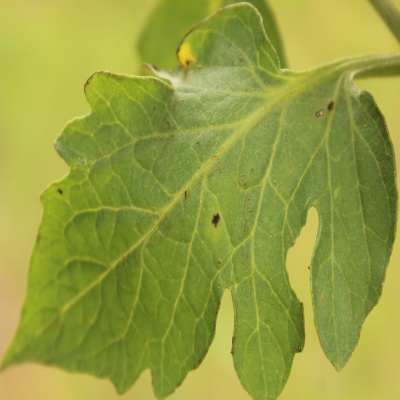
Crop: Tomato
Condition: septoria leaf spot